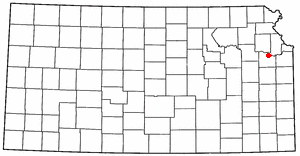
Lawrence (Kansas)
Lawrences beliggenhed i Kansas
Lawrence er en amerikansk by og administrativt centrum i det amerikanske county Douglas County, i staten Kansas. I 2000 havde byen et indbyggertal på 80.098.